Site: brandenburg
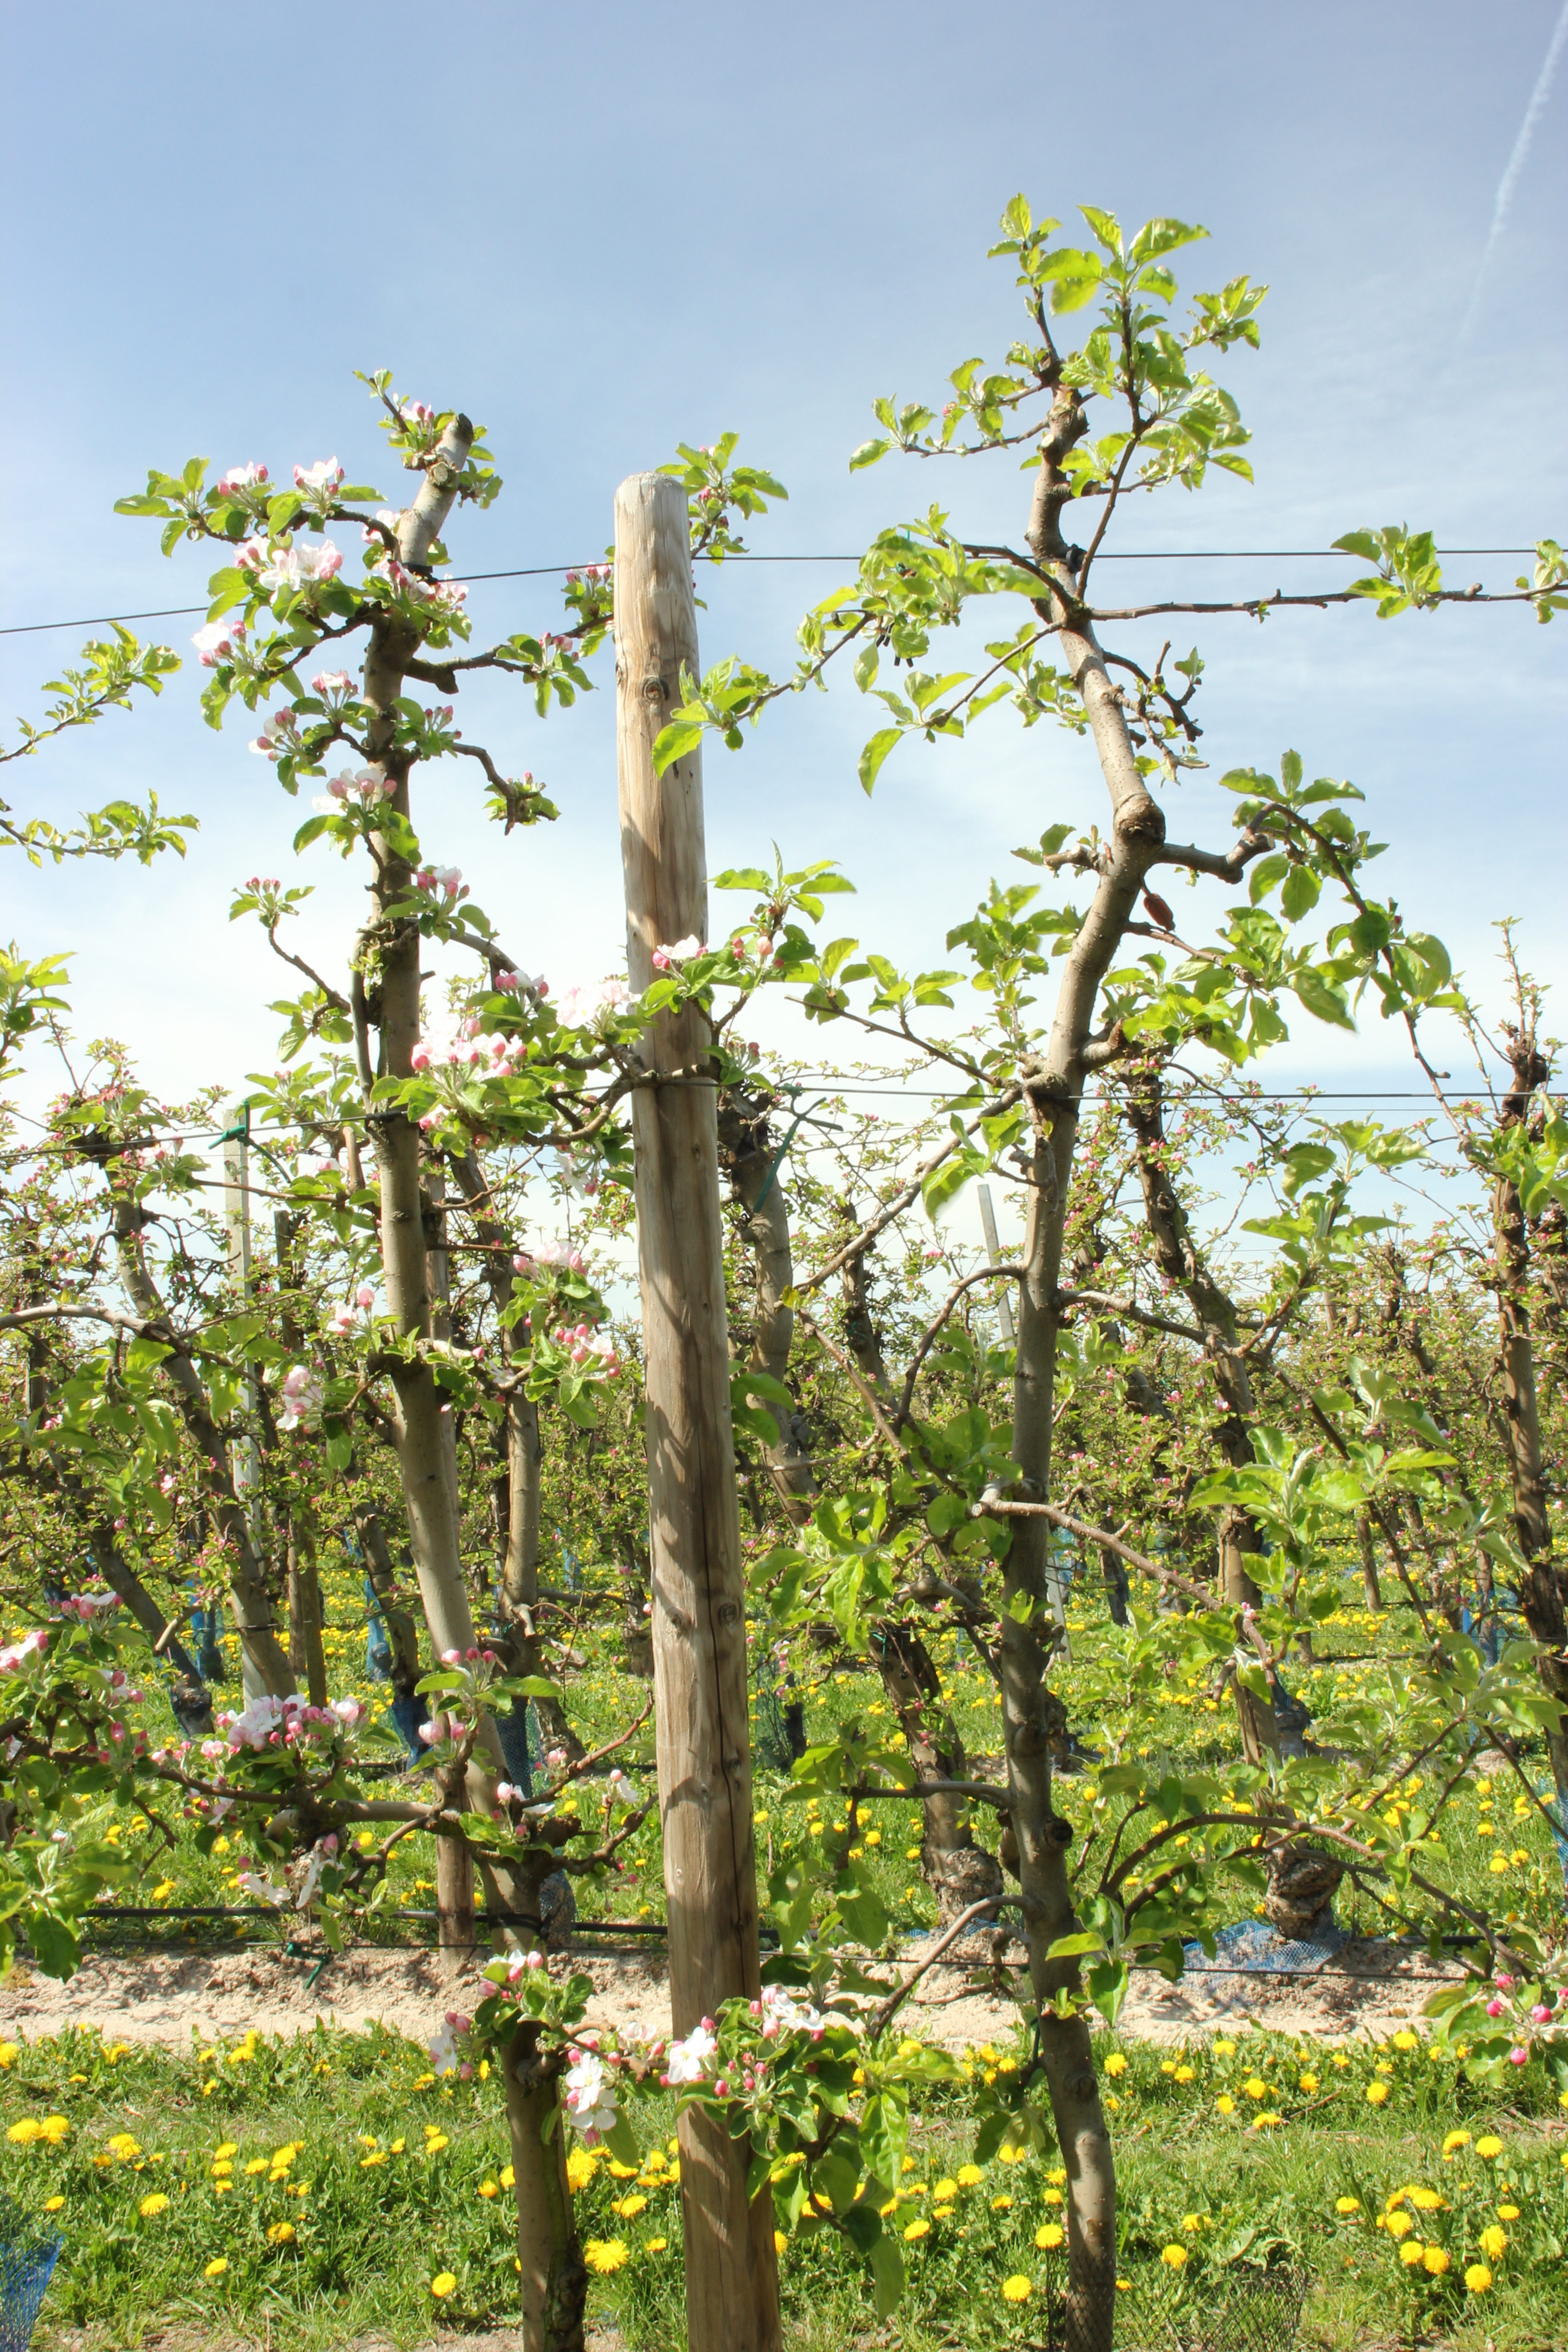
Growth stage (BBCH 57): Inflorescence emergence